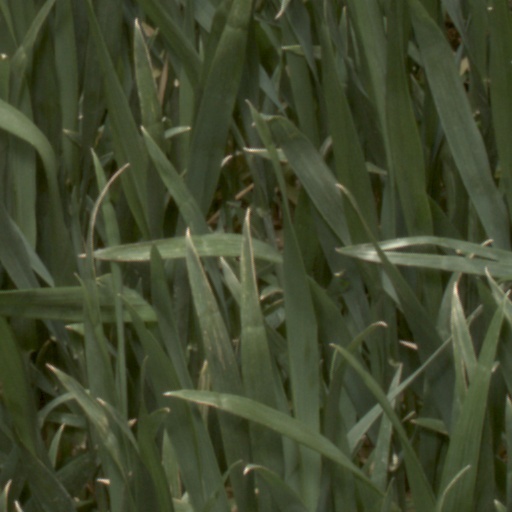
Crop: wheat